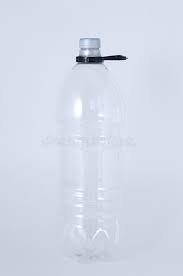
Waste category: plastic